Sinjska alka

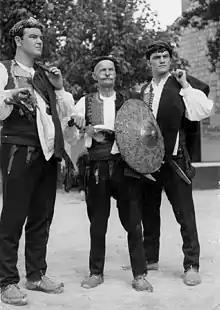
Shield bearer ("štitonoša") and two mace-bearers ("buzdovandžije") in August 1969

Sinjska Alka was created in the early 18th century as a continuation of knightly competitions that were held across the Venetian Dalmatia: Zadar, Imotski and Makarska. The oldest written mention of Alka are in the three sonnets and an ode written by the Italian poet Julije Bajamonti in 1784. The oldest official file about Alka is a letter of the first Austrian Commissioner for the Austria Dalmatia Count Raymond Thurn that he wrote to the commander of Sinj Josip Grabovac on February 10, 1798. In the letter Count Thurn informs Commander Grabovac that the Palatine Commission from Vienna "approved further maintenance of Alka in Sinj on the last day of the carnival".